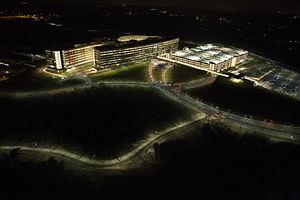
La National Geospatial-Intelligence Agency, anciennement National Imagery and Mapping Agency, est une agence du département de la Défense des États-Unis qui a pour fonction de collecter, analyser et diffuser le renseignement géospatial en utilisant l'imagerie satellite.